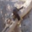
Label: otter